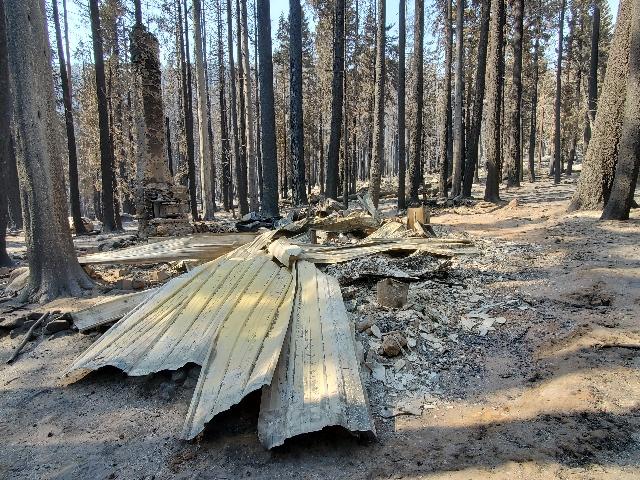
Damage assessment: destroyed